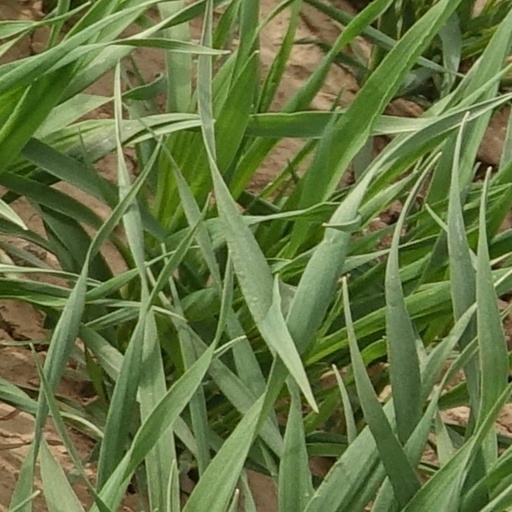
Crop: wheat